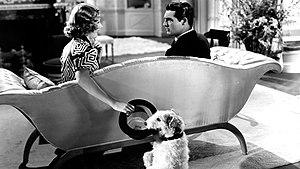
Cette sacrée vérité est un film américain réalisé par Leo McCarey en 1937.